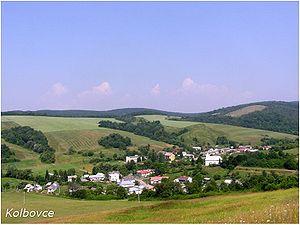
Kolbovce est un village de Slovaquie situé dans la région de Prešov.